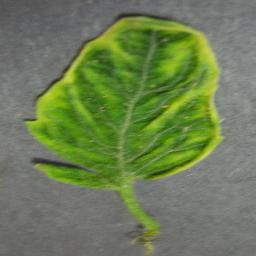
Label: Tomato___Tomato_Yellow_Leaf_Curl_Virus